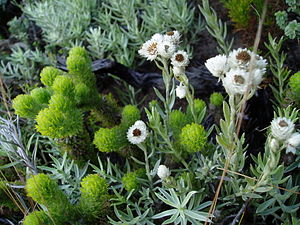
Cape Floral Region
Typisk for Fynbos-biotopen er stedsegrønne buske og dværgbuske med hårde blade
Cape floraregion er en 5.530 km² stor floraregion i den sydvestlige del af Sydafrika, som består af otte forskellige beskyttede naturområder. Regionen er et af verdens artsrigeste områder for planter. Her findes næsten 20% af det afrikanske kontinents flora.